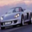
Label: automobile